Themmadi Velappan

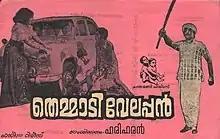
Theatrical release poster

Themmadi Velappan is a 1976 Indian Malayalam-language film, directed by Hariharan and produced by G. P. Balan. The film stars Prem Nazir, Madhu, Jayabharathi and KPAC Lalitha. It was released on 12 November 1976. The movie is a remake of 1974 Kannada movie "Sampathige Savaal" starring Dr. Rajkumar.